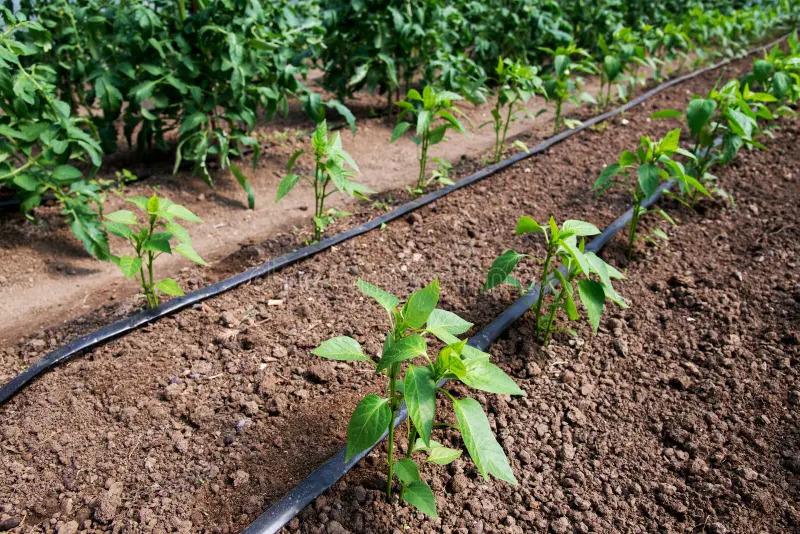
Mimea iliyokuwa na kustawi vizuri yenye rangi ya kijani kibichi, iliyooteshwa kupitia njia na mfumo wa kilimo cha kisasa cha kuotesha mbegu. Kilimo hiki kinamuwezesha mkulima kuweza kuchagua mbegu ambazo zitamletea mazao yaliyokuwa bora kabisa, ili aweze kupata manufaa makubwa.